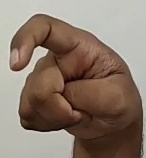
ASL sign: X